Ikarus IO

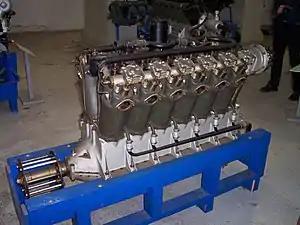
A Liberty L-12, as installed in the Ikarus IO

After the crash of the Ikarus IM prototype reconnaissance seaplane (Serbian Cyrillic:Икарус ИМ – Извиђач Морнарички) with BMW IV engine, on 31 May 1926, Ikarus immediately started development of a second reconnaissance seaplane prototype powered by a Liberty L-12 engine, also designed by Josef Mikl, the Ikarus Technical Manager. The new prototype was named Ikarus IO (Coastal Reconnaissance) and the first test flight took place from the Danube at Novi Sad in September 1926.